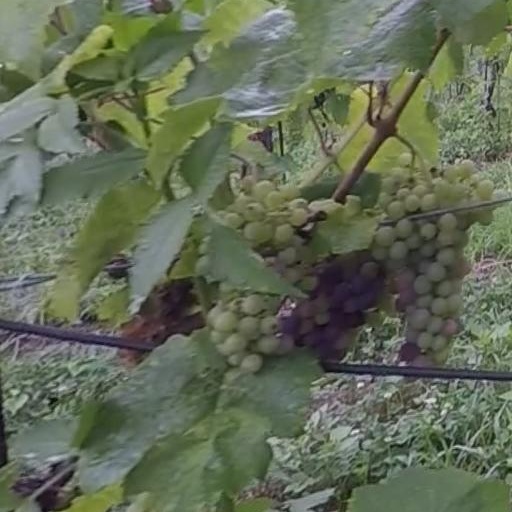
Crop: grape